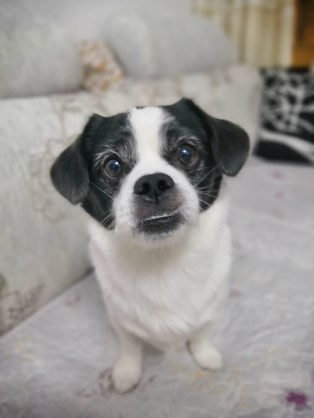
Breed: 3336-n000121-chinese_rural_dog